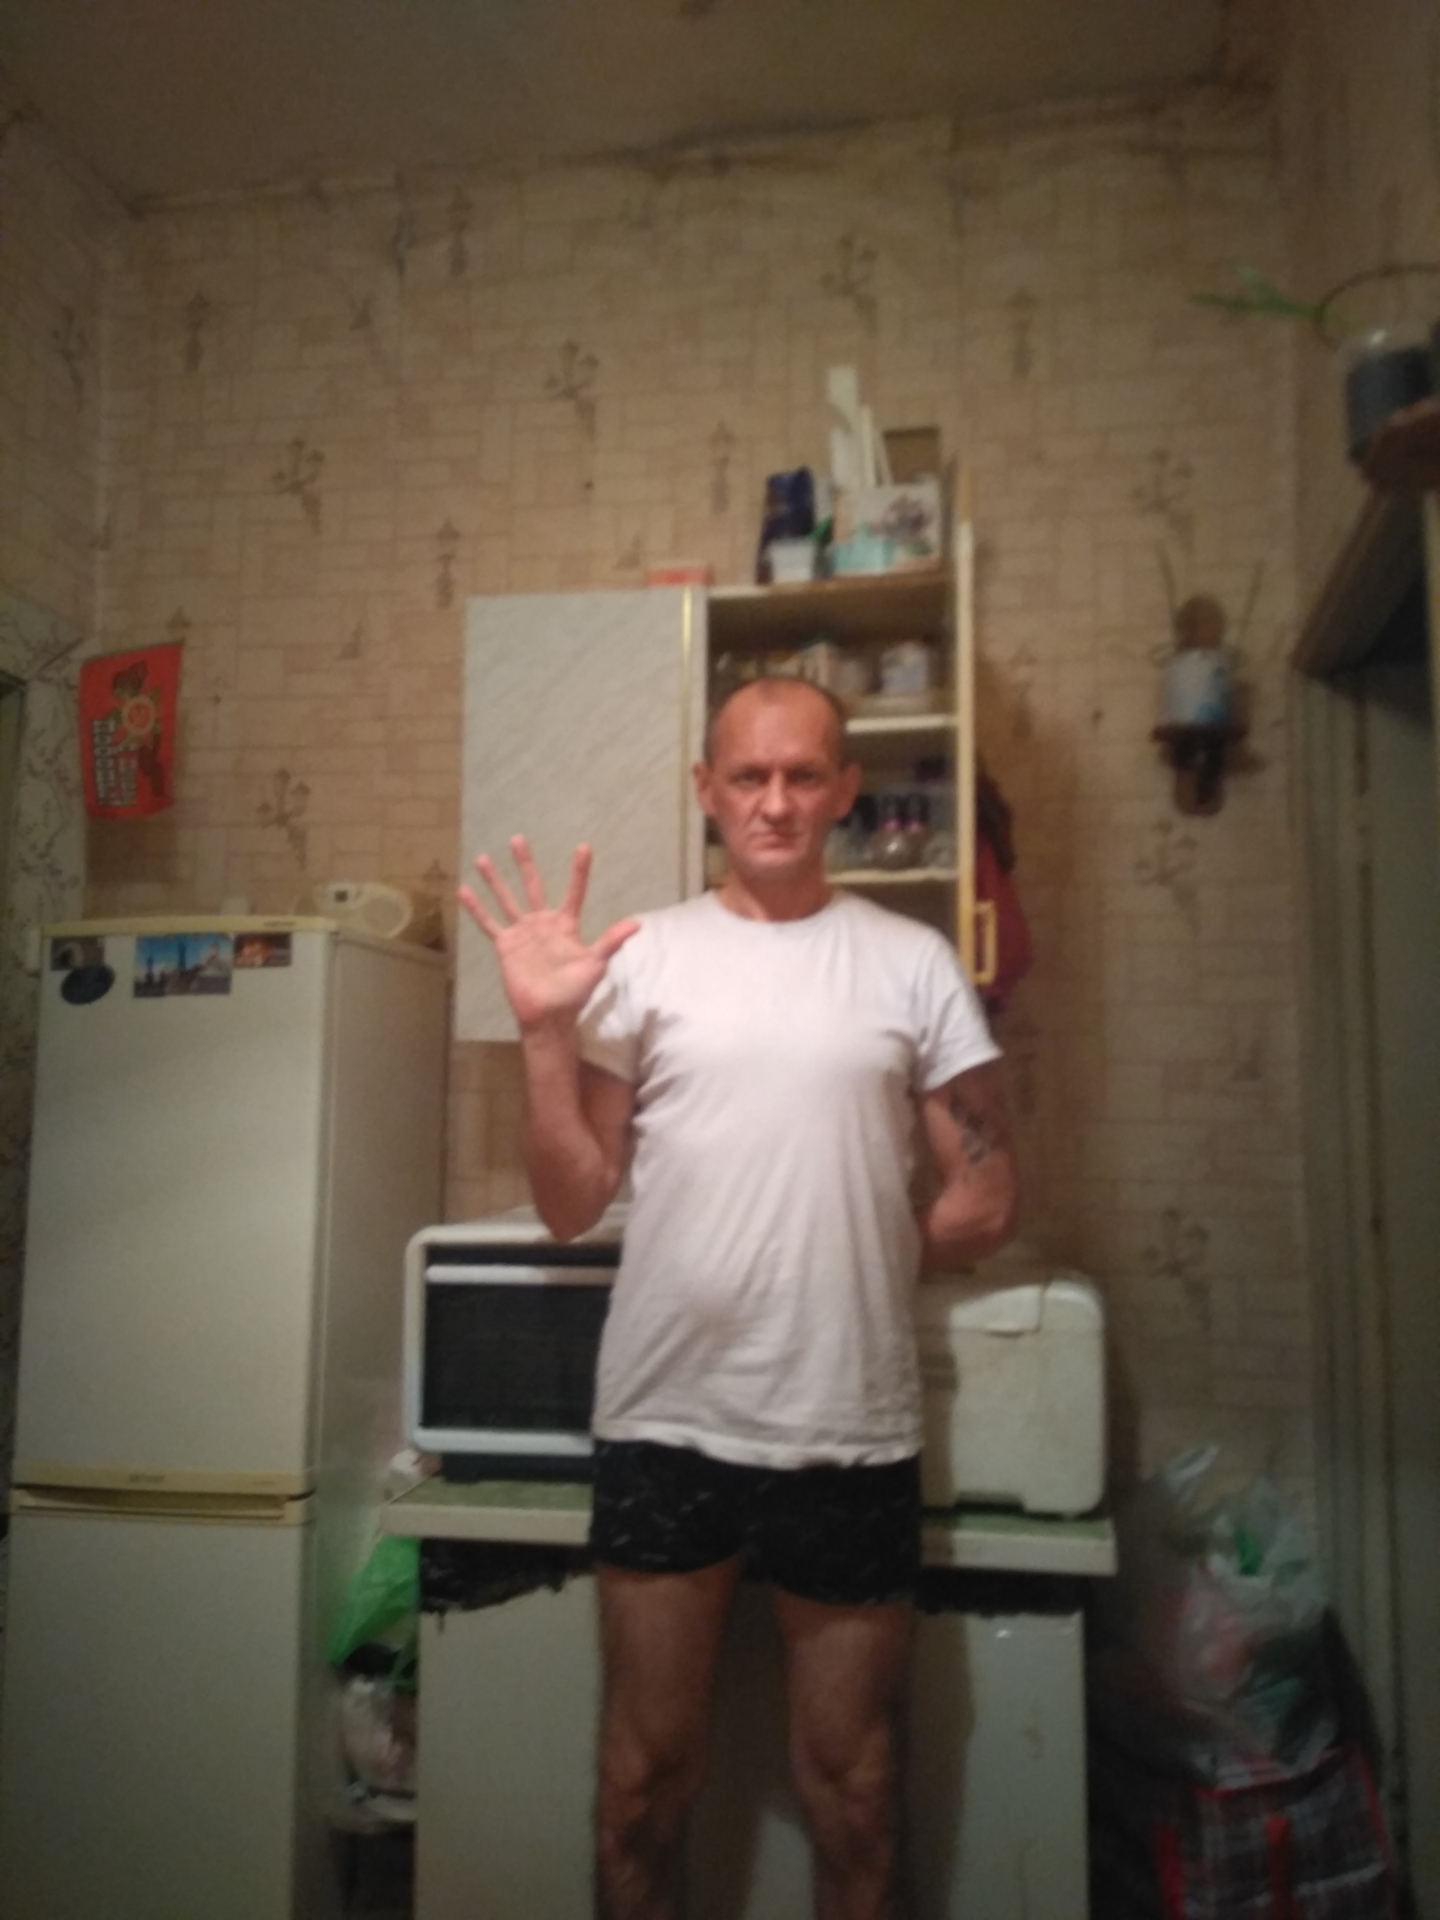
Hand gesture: palm